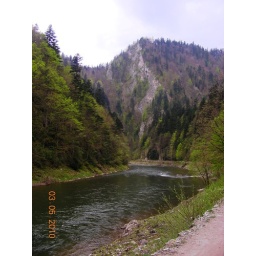
DSCN6519 Dunajec river in Pieniny mountains